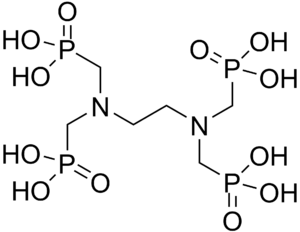
L’EDTMP, ou acide éthylènediaminetétraméthylène phosphonique, est un acide phosphonique agissant comme chélatant, à l'instar de l'EDTA dont il est le phosphonate analogue. Il possède également une action anti-corrosion.